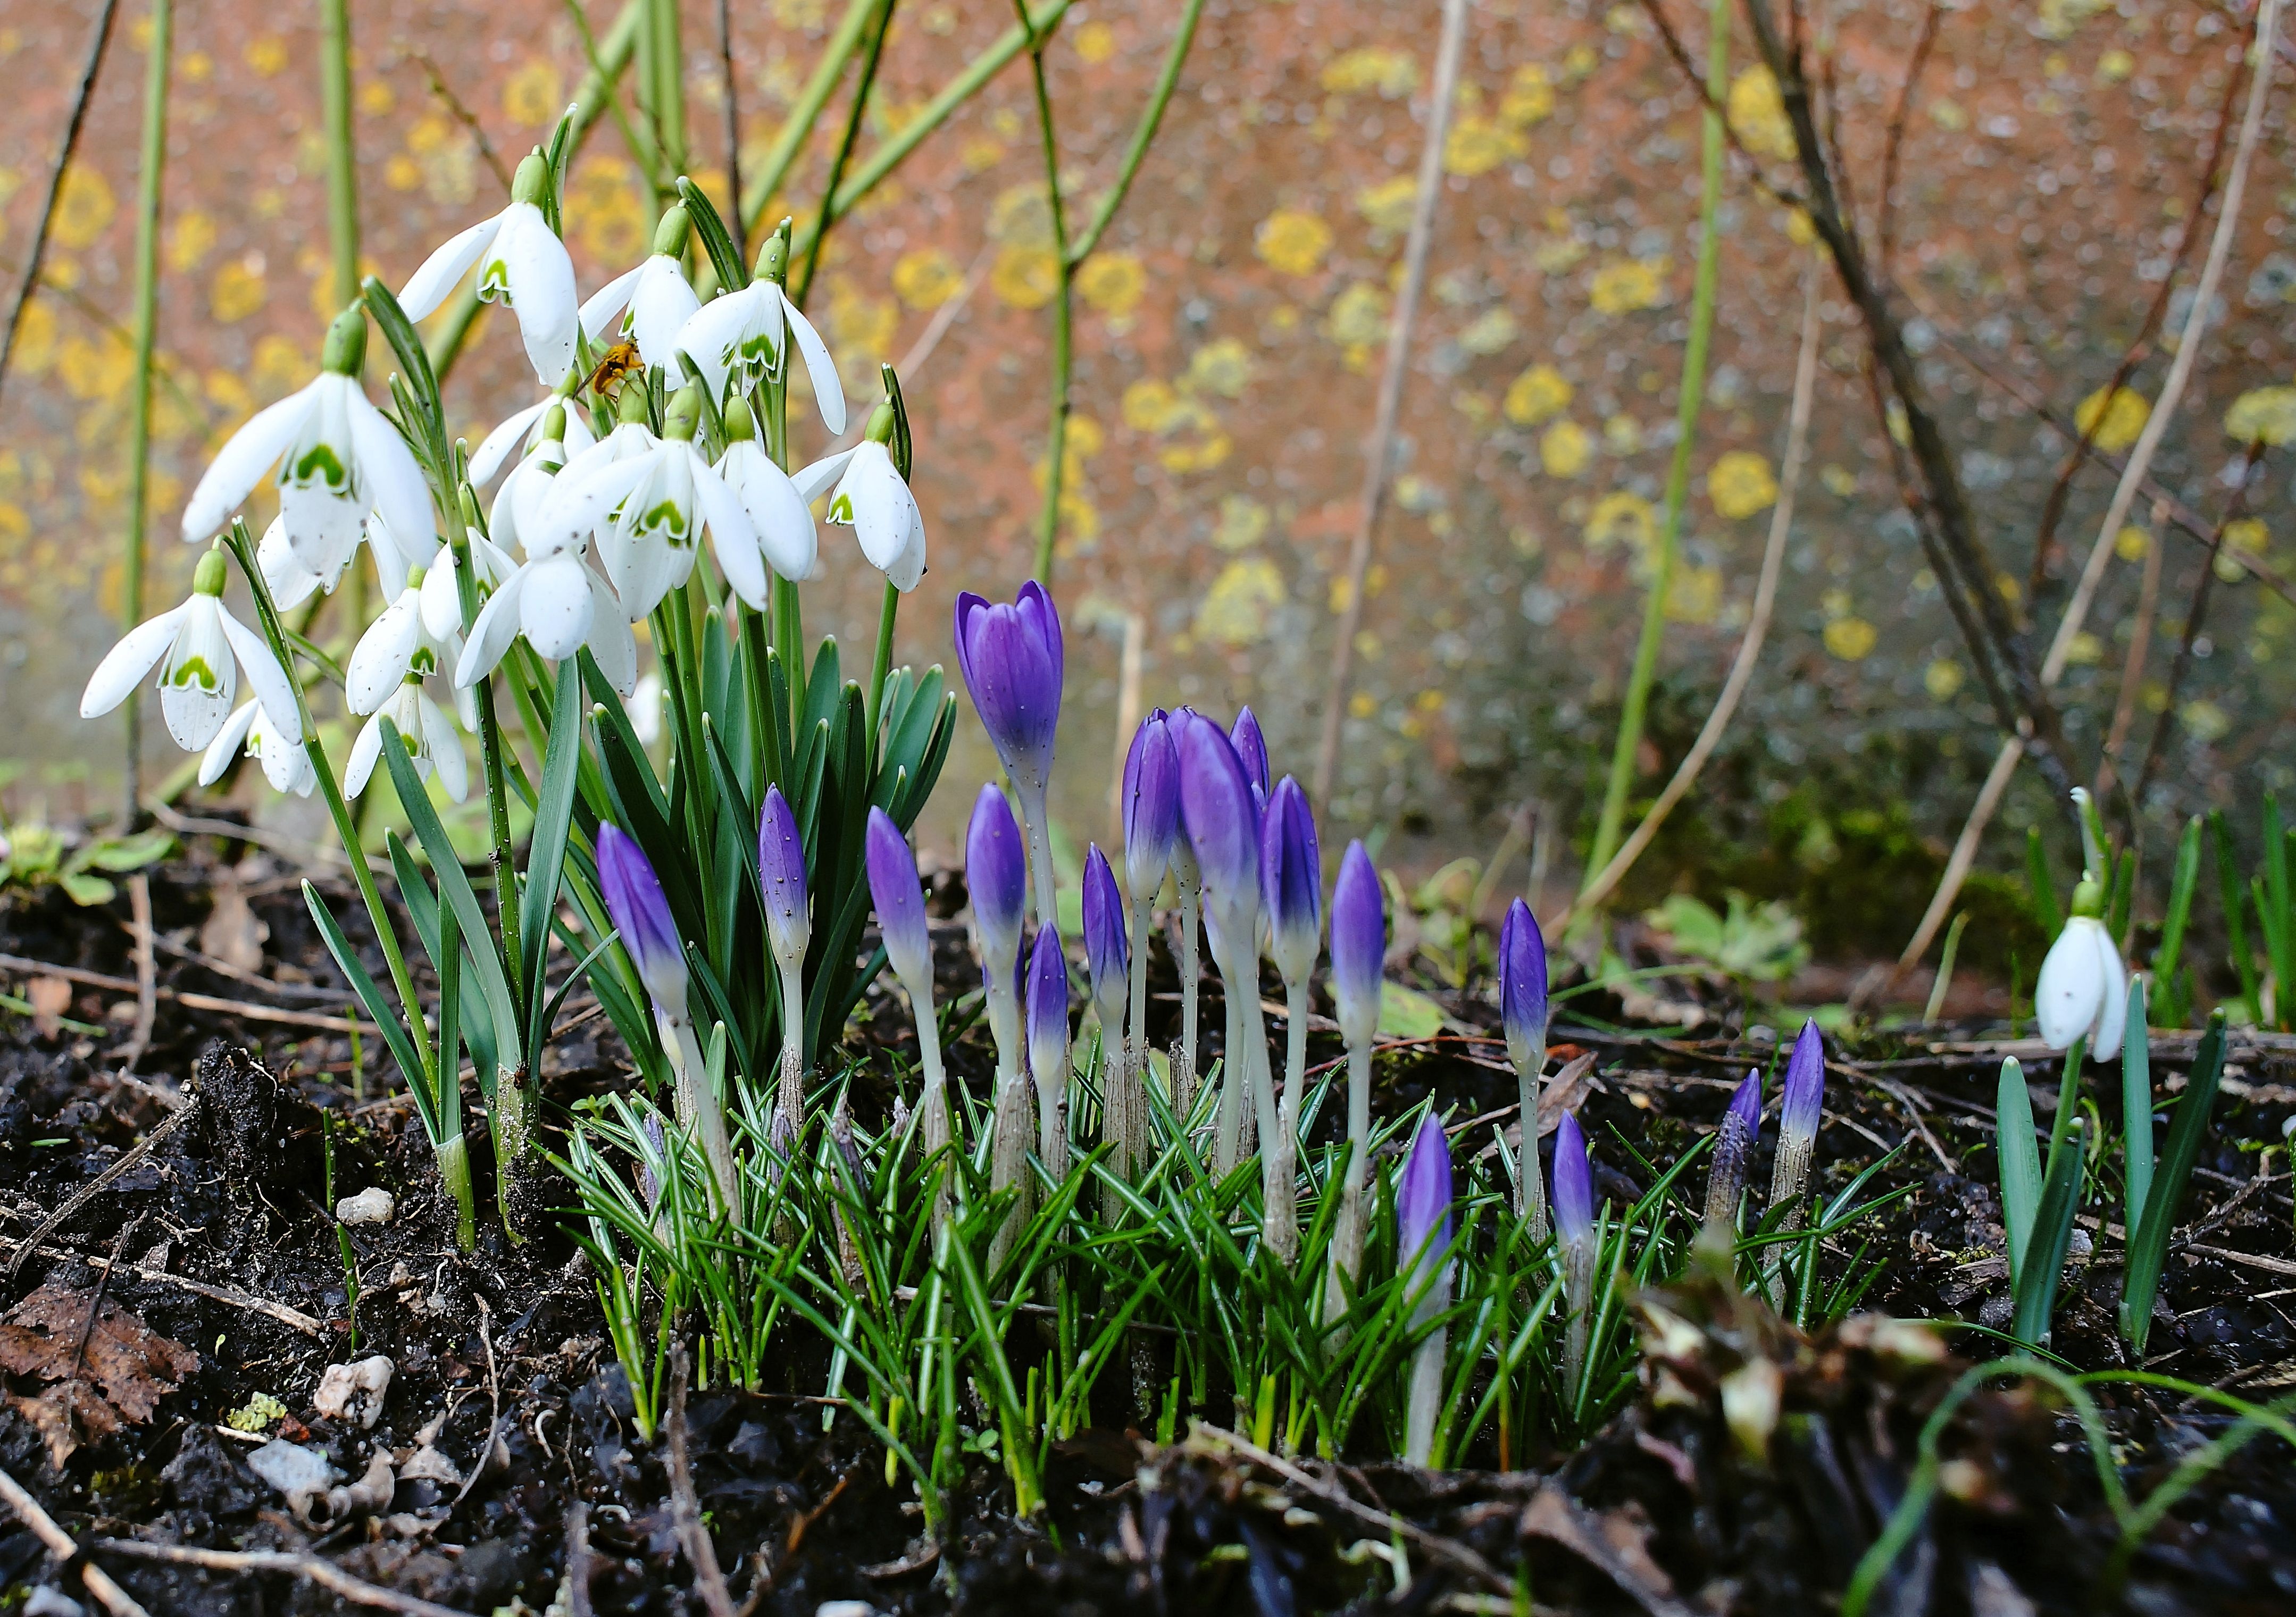
nature, grass, plant, white, sweet, flower, bloom, spring, green, romantic, contrast, botany, blue, garden, close, flora, wildflower, flowers, beauty, beautiful, crocus, snowdrop, woodland, galanthus, spring awakening, flowering plant, signs of spring, flower fullness, land plant, iris family